Malvina Garrigues

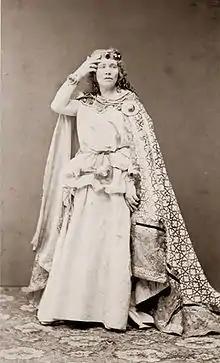
Malvina Garrigues Schnorr von Carolsfeld in the Wagnerian role of Isolde

Eugénia Malvina Garrigues (later Malvina Schnorr von Carolsfeld; 7 December 18258 February 1904), was a Danish-born Portuguese operatic dramatic soprano.